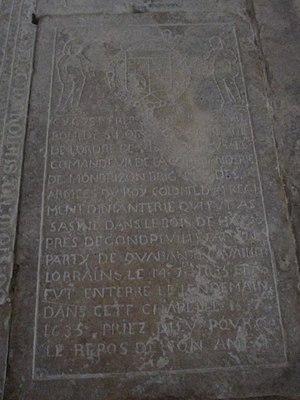
Toul (Meurthe-et-Moselle, France), cathédrale St Étienne, dalle funéraire de Bertrand d'Albon (Saint-Forgeux 1590 - bois de Haye près de Gondreville 1635), chevalier de l'ordre de St Jean de Jérusalem, commandeur de la commanderie de Montbrison, brigadier des armées du roi, colonel d'un régiment d'infanterie, assassiné par un parti de quarante cavaliers lorrains.
La cathédrale Saint-Étienne de Toul est un édifice de style gothique remarquable par sa façade occidentale, chef-d'œuvre du gothique flamboyant, et par son cloître gothique, le deuxième plus grand de ce style en France, et deux chapelles Renaissance. C'est, avec Notre-Dame-de-l'Annonciation de Nancy, l'une des deux cathédrales du diocèse de Nancy-Toul.
La famille d'Albon est une famille de la noblesse française originaire de Lyon et connue dès le Moyen Âge. Elle s'est éteinte en ligne masculine en 2015. Cette famille est distincte des dauphins du Viennois, comtes d'Albon, originaires du Dauphiné.